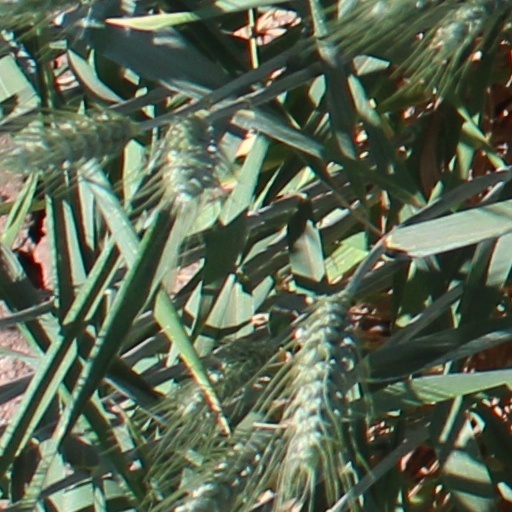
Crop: wheat